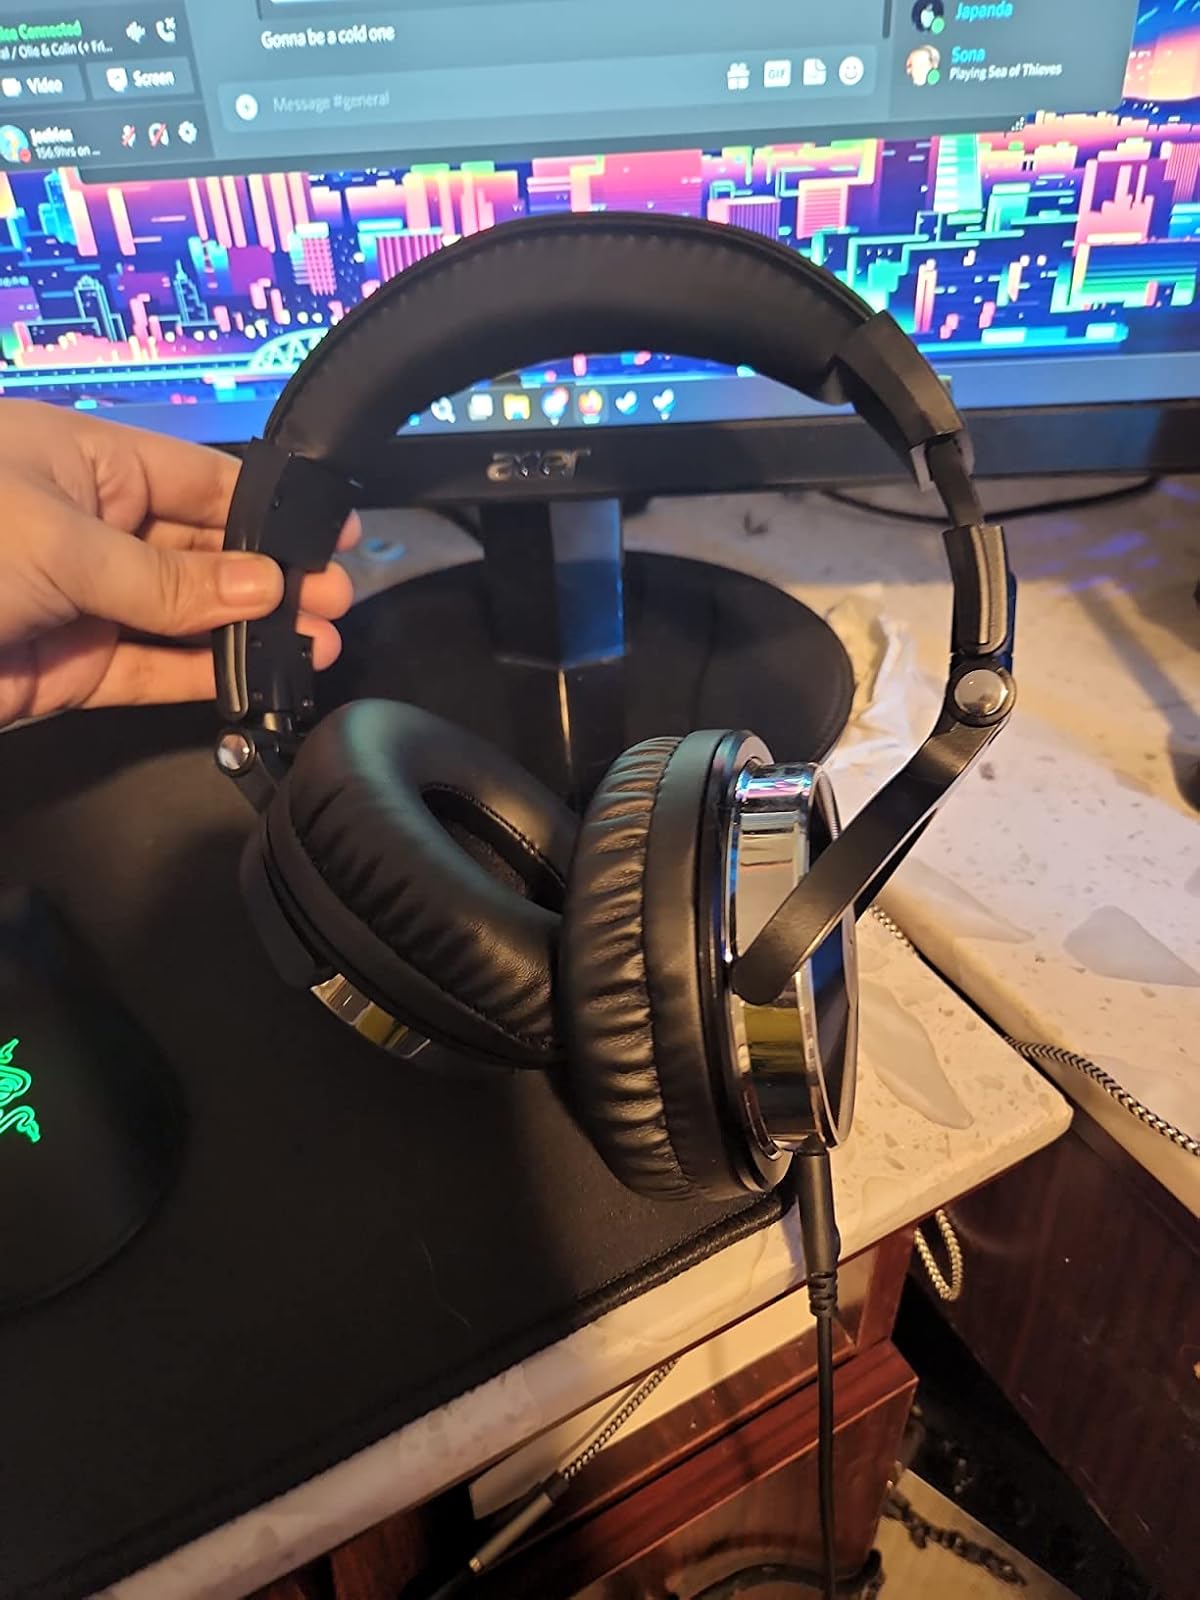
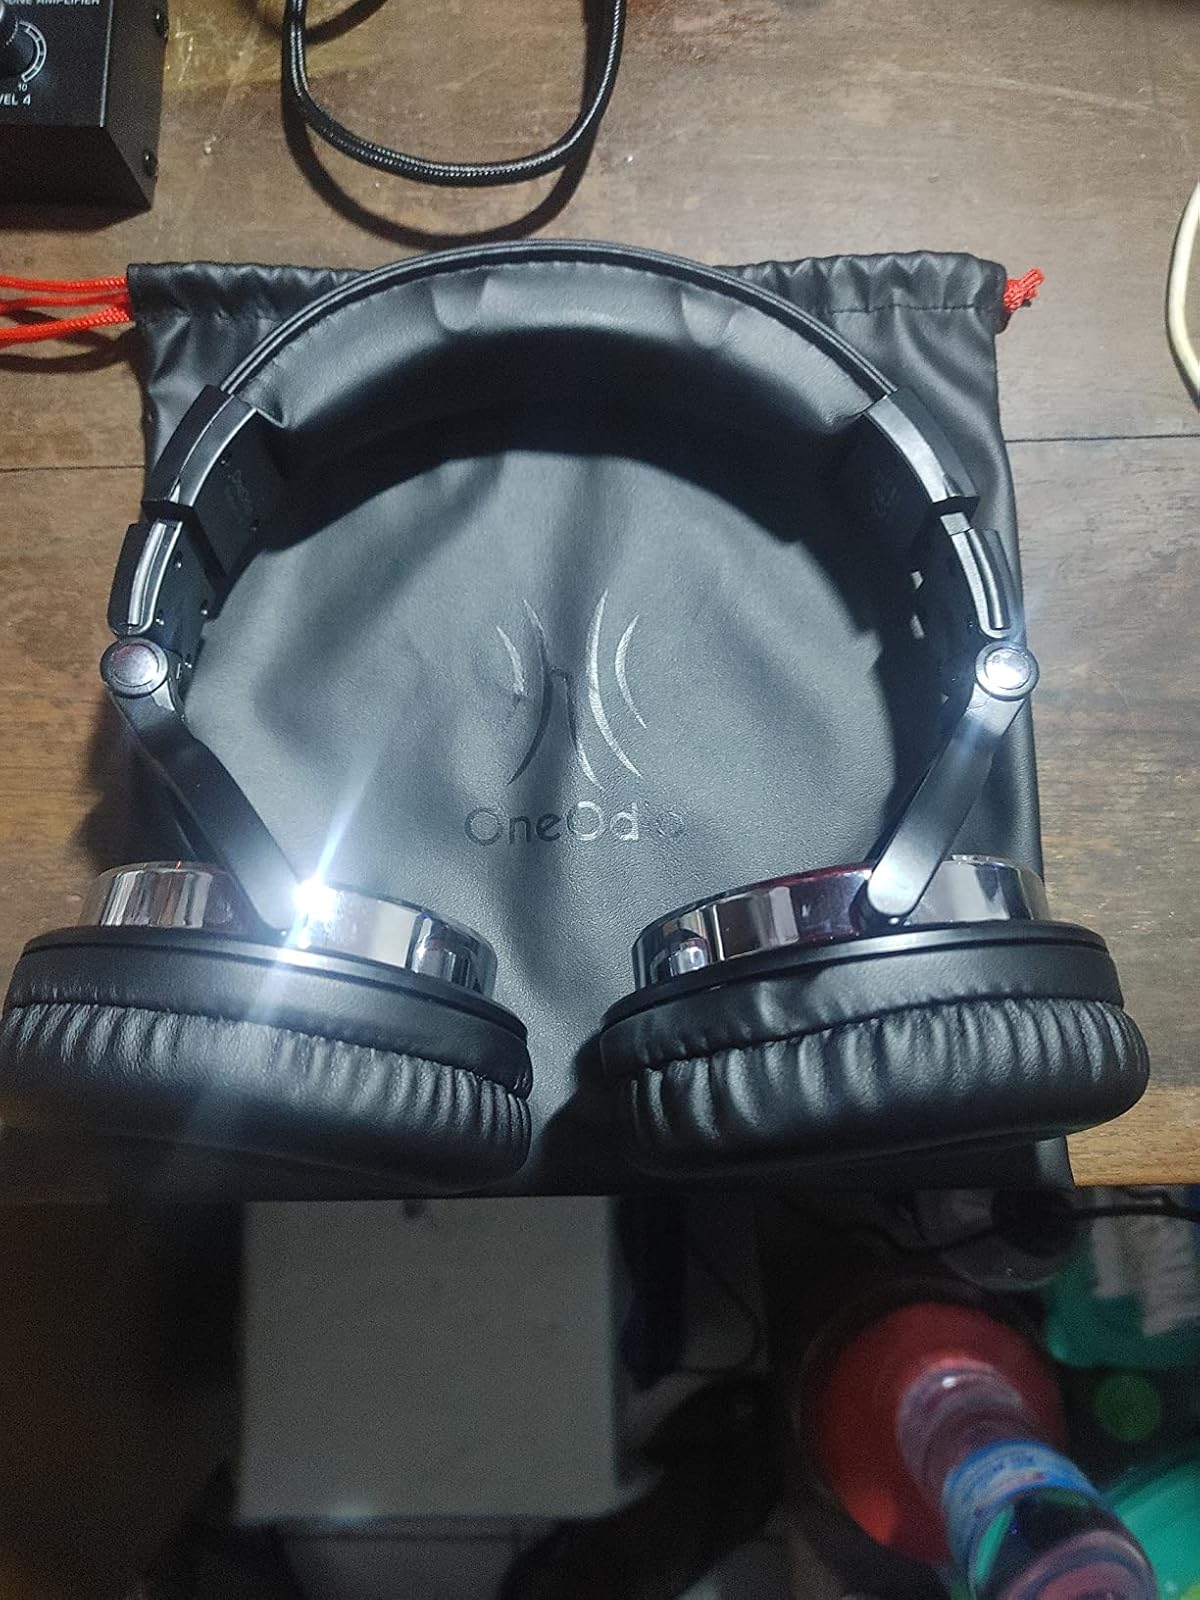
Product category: headphones
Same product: yes